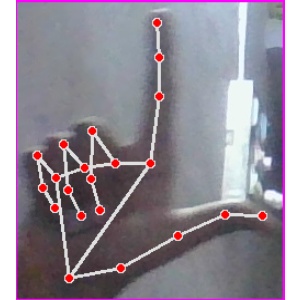
अक्षर: ल